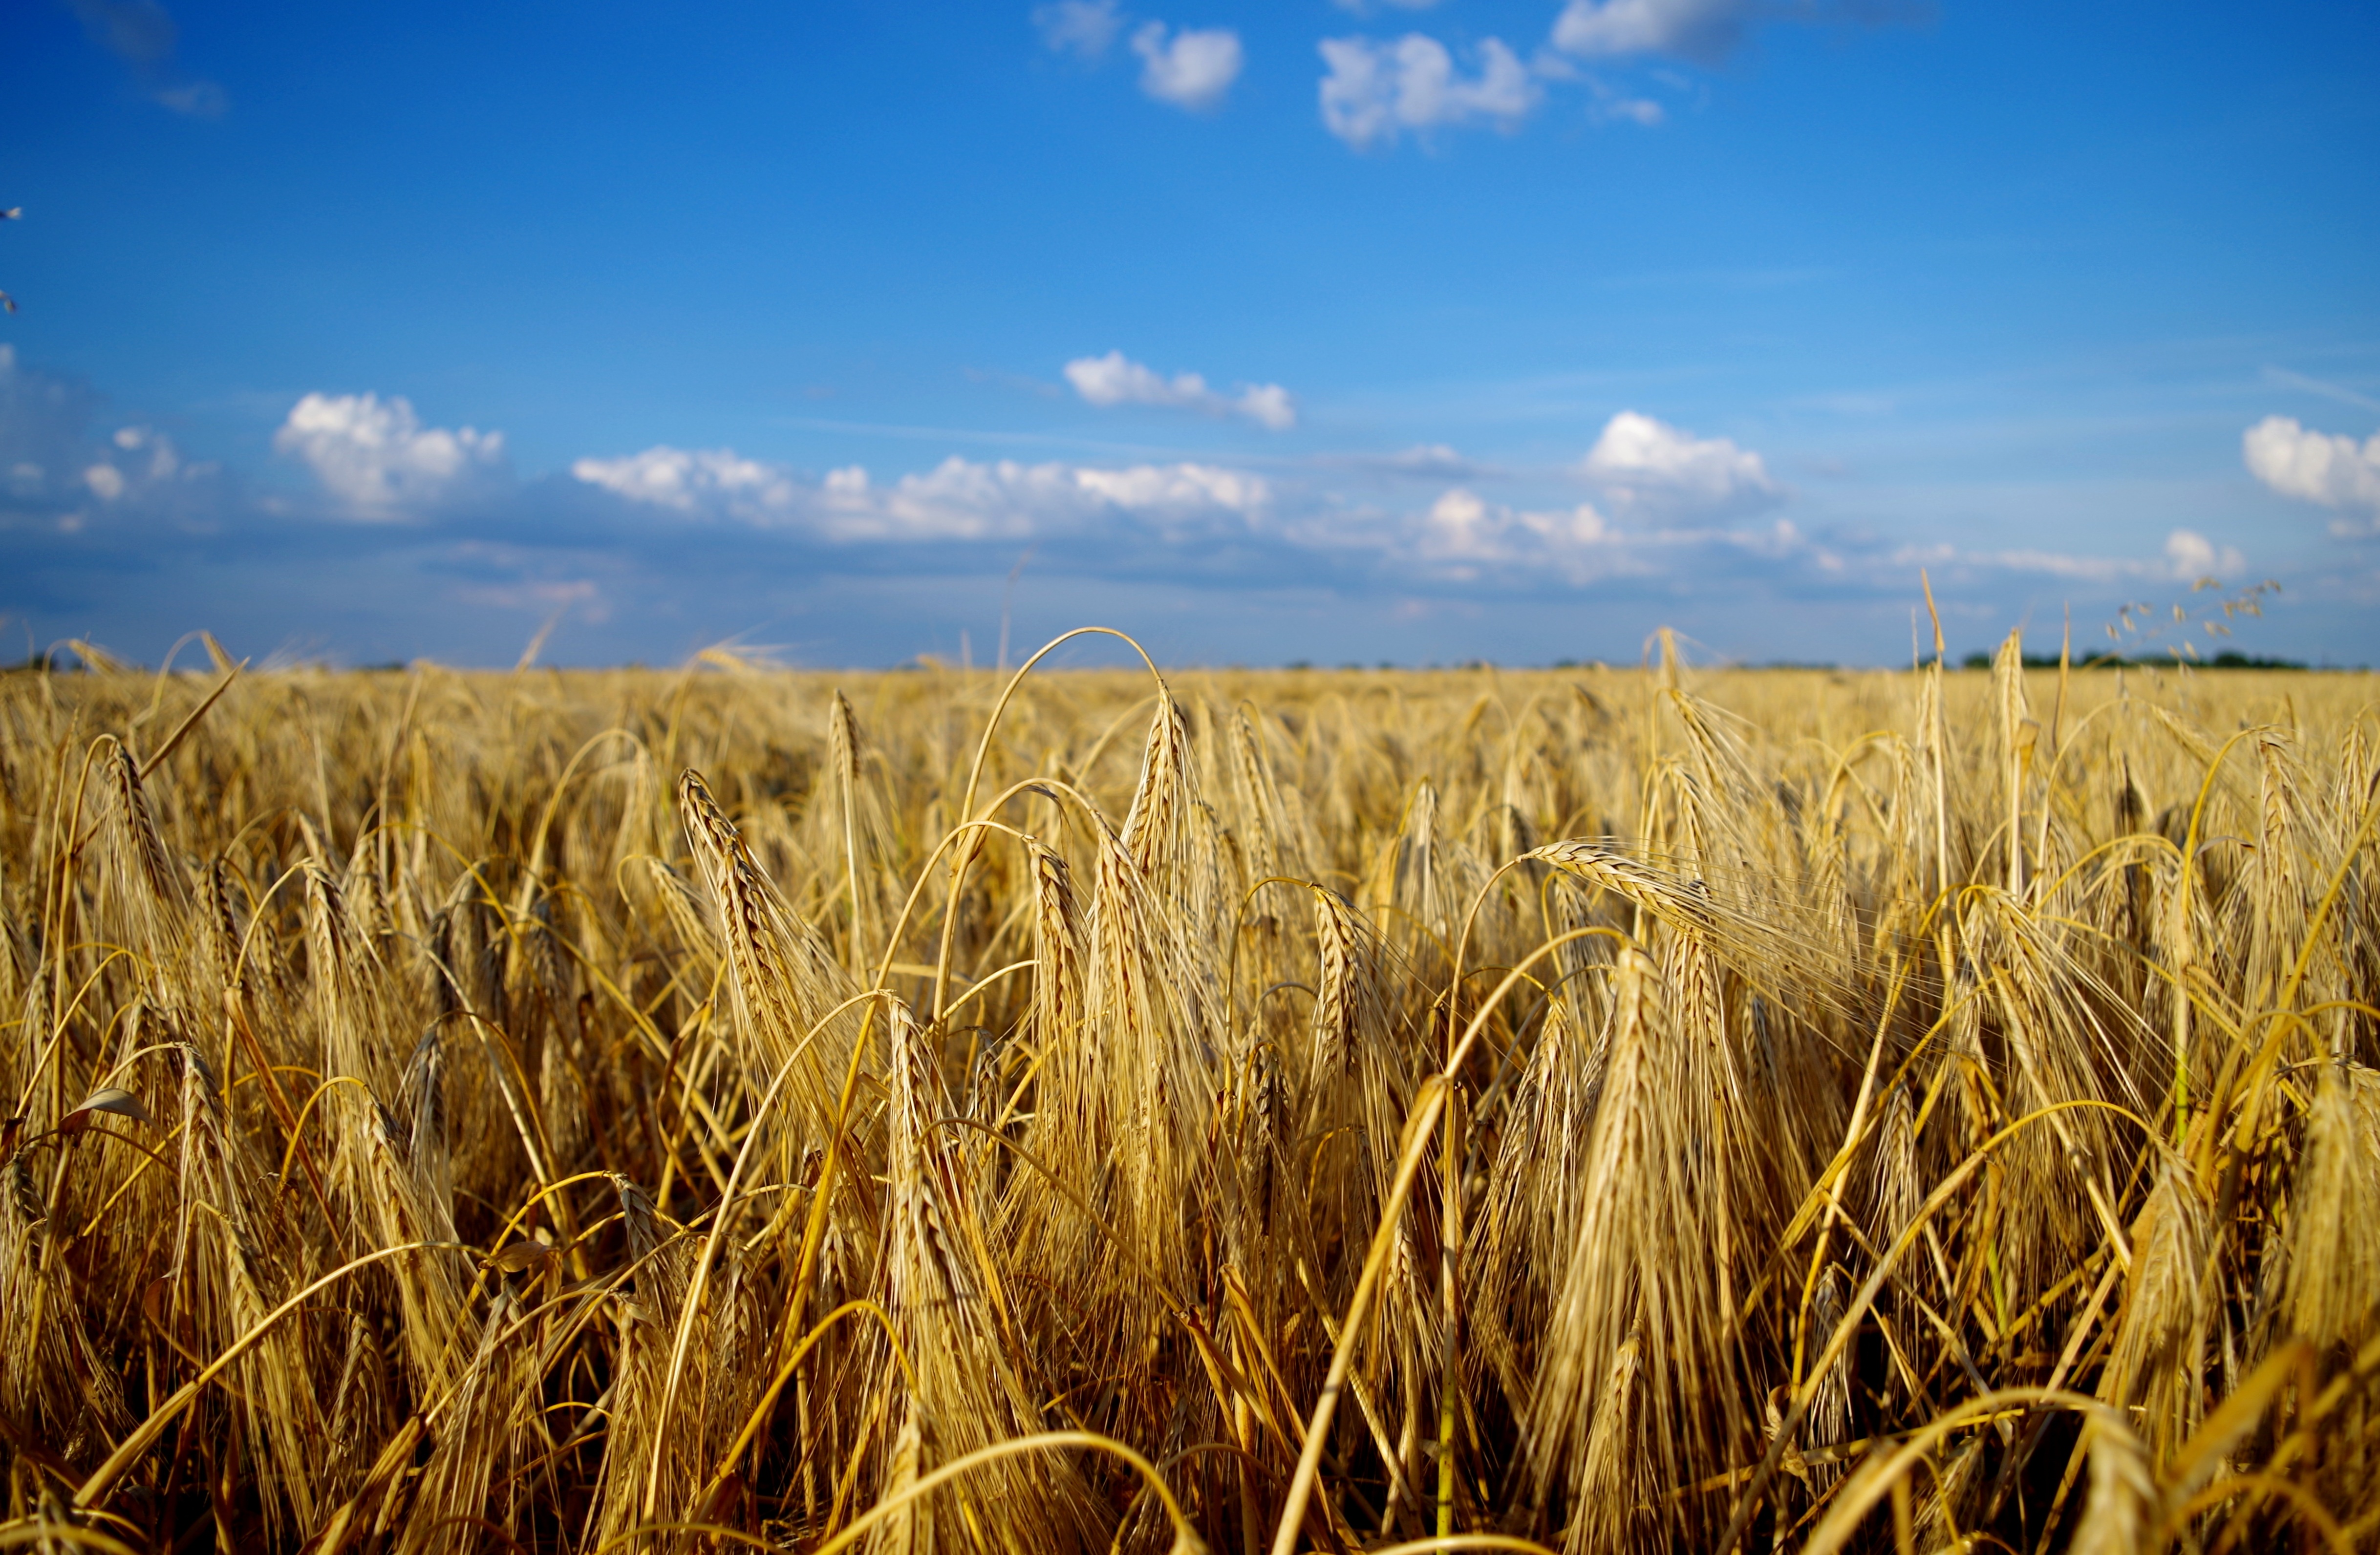
landscape, nature, grass, plant, sky, sunshine, field, wheat, grain, prairie, summer, food, harvest, crop, agriculture, clouds, grassland, cornfield, hungary, mood, rural landscape, plains, wheatfield, flowering plant, commodity, great plains, grass family, land plant, food grain